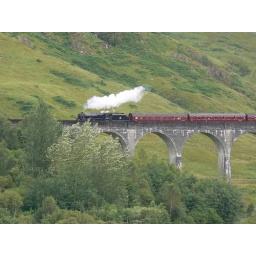
This is the actual bridge and train used in the Harry Potter films